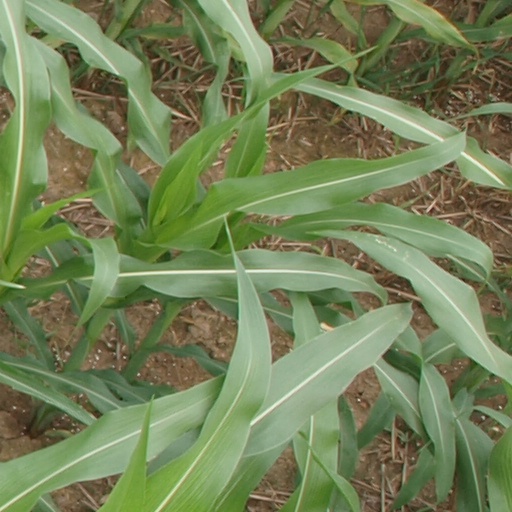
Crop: maize; corn